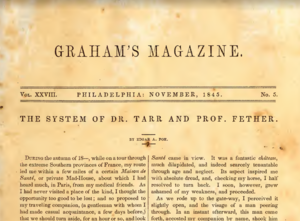
Le Système du docteur Goudron et du professeur Plume est une nouvelle d'humour noir, écrite par Edgar Allan Poe et traduite en français par Charles Baudelaire.